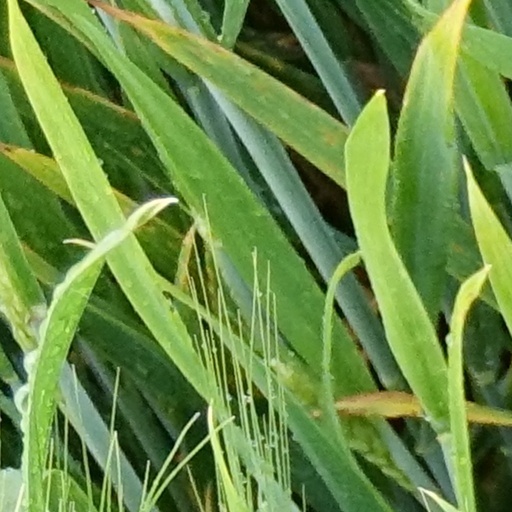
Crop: wheat